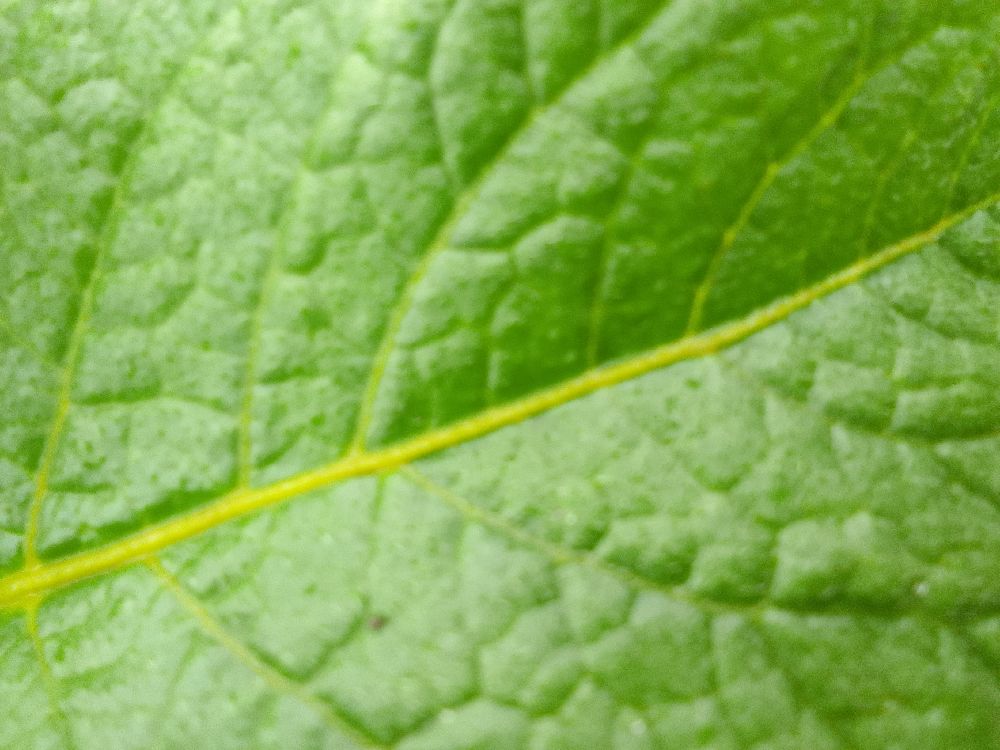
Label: Healthy